Star chart

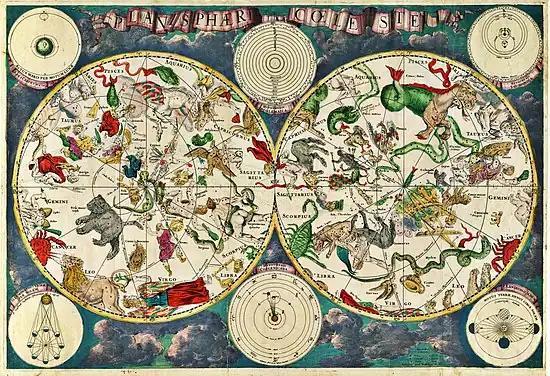
A celestial map by the Dutch cartographer Frederik de Wit, 1670

A star chart is a celestial map of the night sky with astronomical objects laid out on a grid system. They are used to identify and locate constellations, stars, nebulae, galaxies, and planets. They have been used for human navigation since time immemorial. Note that a star chart differs from an astronomical catalog, which is a listing or tabulation of astronomical objects for a particular purpose. Tools using a star chart include the astrolabe and planisphere.